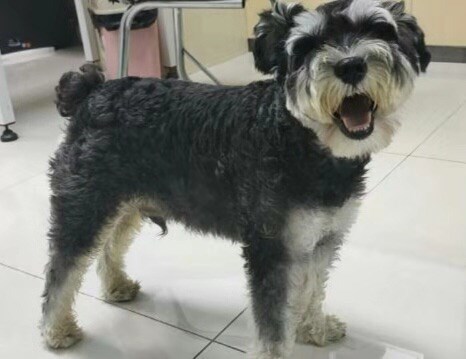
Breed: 2342-n000102-miniature_schnauzer